Mercedes-Benz in motorsport

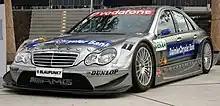
Mercedes-AMG C-Class DTM car (2006)

Mercedes-Benz had intended to enter rallying with the Mercedes-Benz W201 in the early 1980s. Yet, as all wheel drive and turbochargers were introduced by the competition (Audi Quattro) at that time, this was cancelled. Instead the W201 ended up being used in the DTM touring car series from 1988, with the car again being prepared by AMG, who became an official partner and continue to enter the new DTM. However, Mercedes-Benz ceased its factory involvement in DTM at the end of the 2018 season in order to join the Formula E series for Season 6 (2019–20).